Chrysler Imperial Parade Phaeton

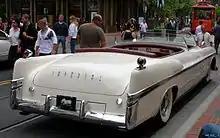
Another view of the Detroit car

The Detroit car was originally painted in a metallic green with a natural pigskin interior, and was used in events around the country. It was repainted in desert sand with a red interior in its 1955 rebuild. This Phaeton was sold and ended up in private hands, becoming part of Paul Stern's collection for some time before being sold to the Imperial Palace collection in Las Vegas, Nevada where it was displayed for many years. In 2001, with the mass of the Imperial Palace collection being broken up, it was sold to Robert Petersen and is now on display at the Petersen Automotive Museum in Los Angeles. The car is currently in white with a red interior.